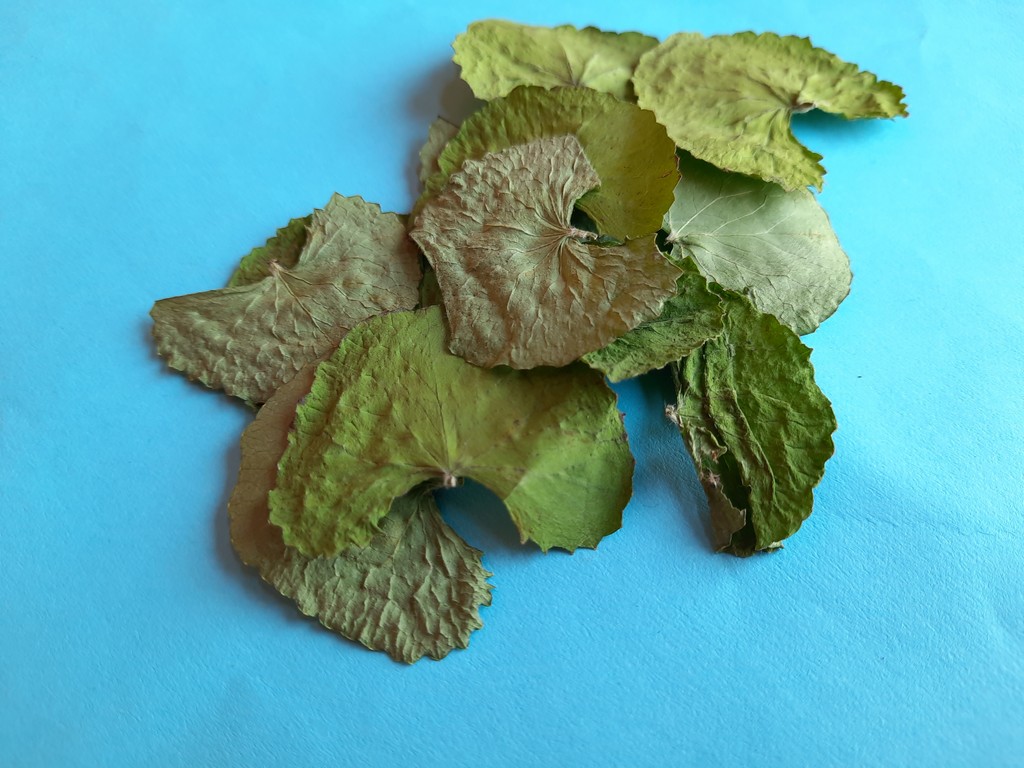
Label: Dried